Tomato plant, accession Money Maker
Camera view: tilt-top (135 deg); turntable rotation: 180 degrees
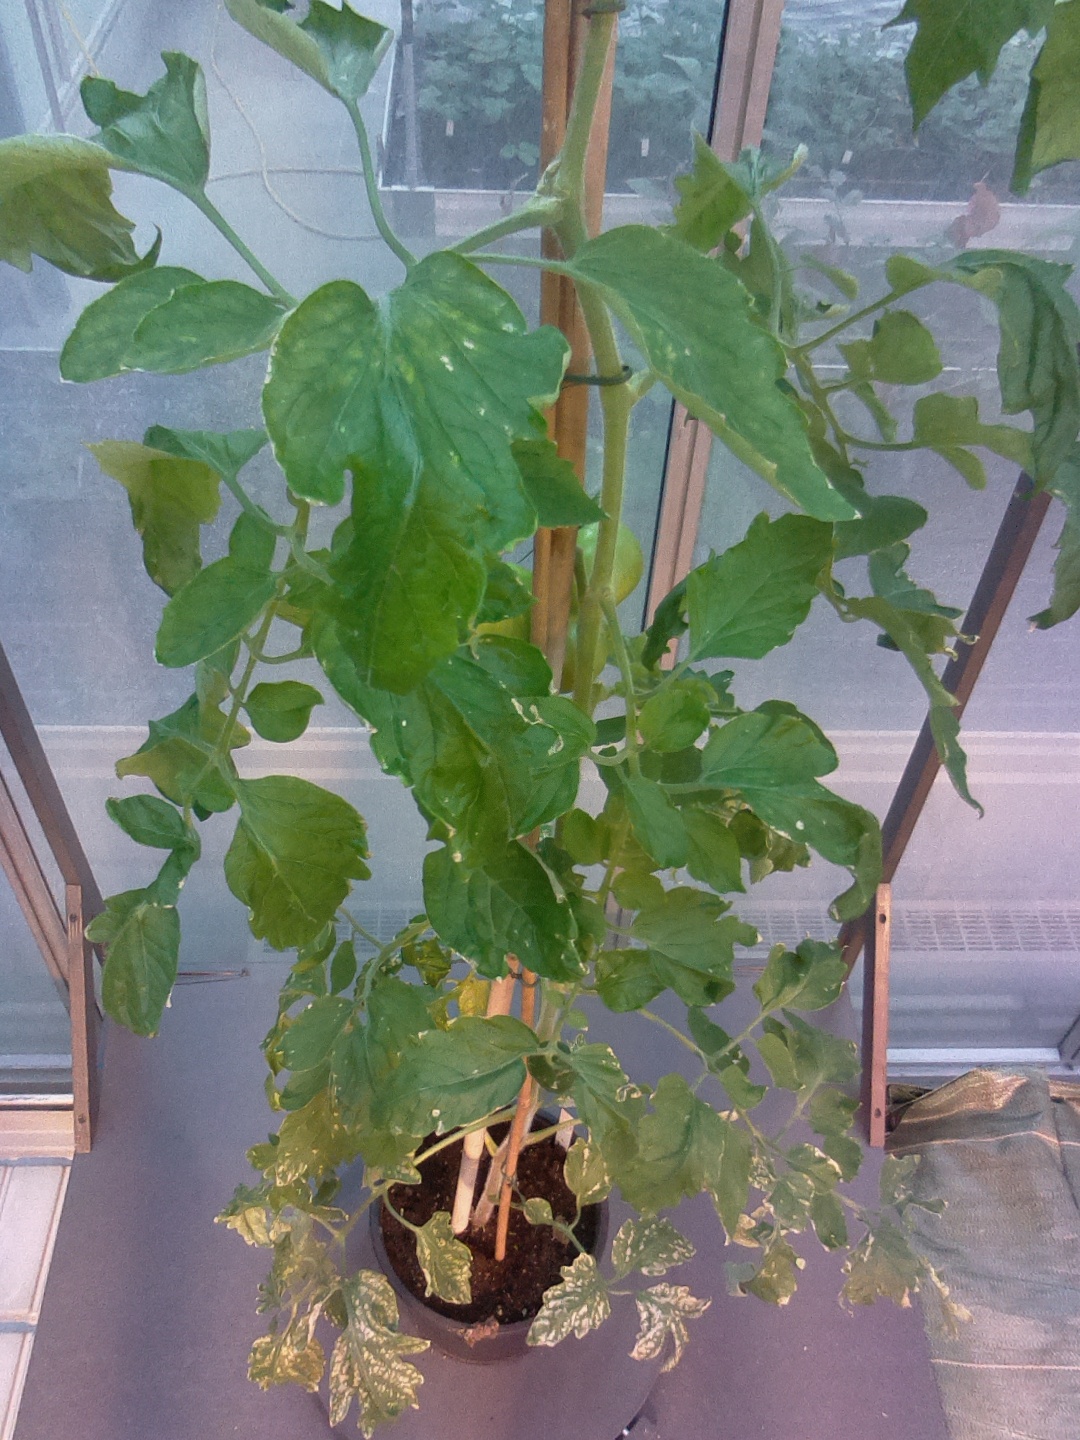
BBCH growth stage 74: 40%-50% of final fruit size